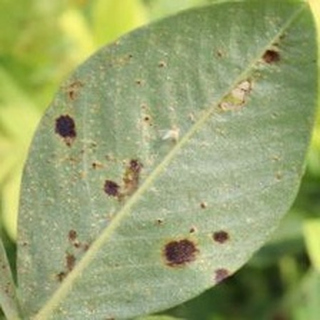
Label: groundnut_rust